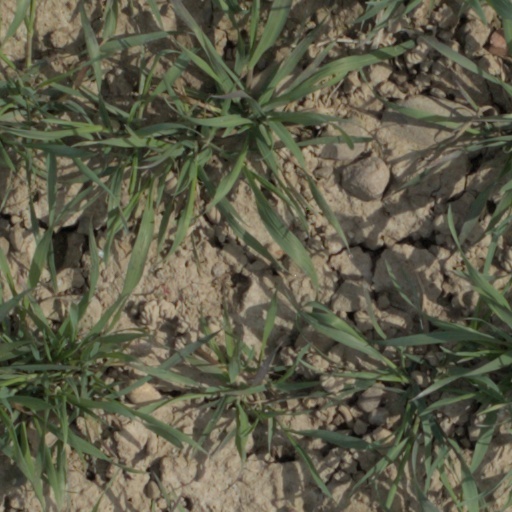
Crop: wheat